Josh Shapiro

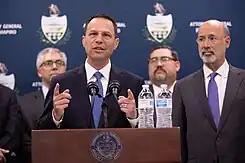
Shapiro and Governor Wolf at a press conference in June 2019

In 2021, Shapiro announced an opioid settlement with Johnson & Johnson and three other U.S. pharmaceutical distributors that resulted in Pennsylvania receiving $1 billion. The settlement resolved thousands of lawsuits against the companies for their role in fueling the opioid epidemic.